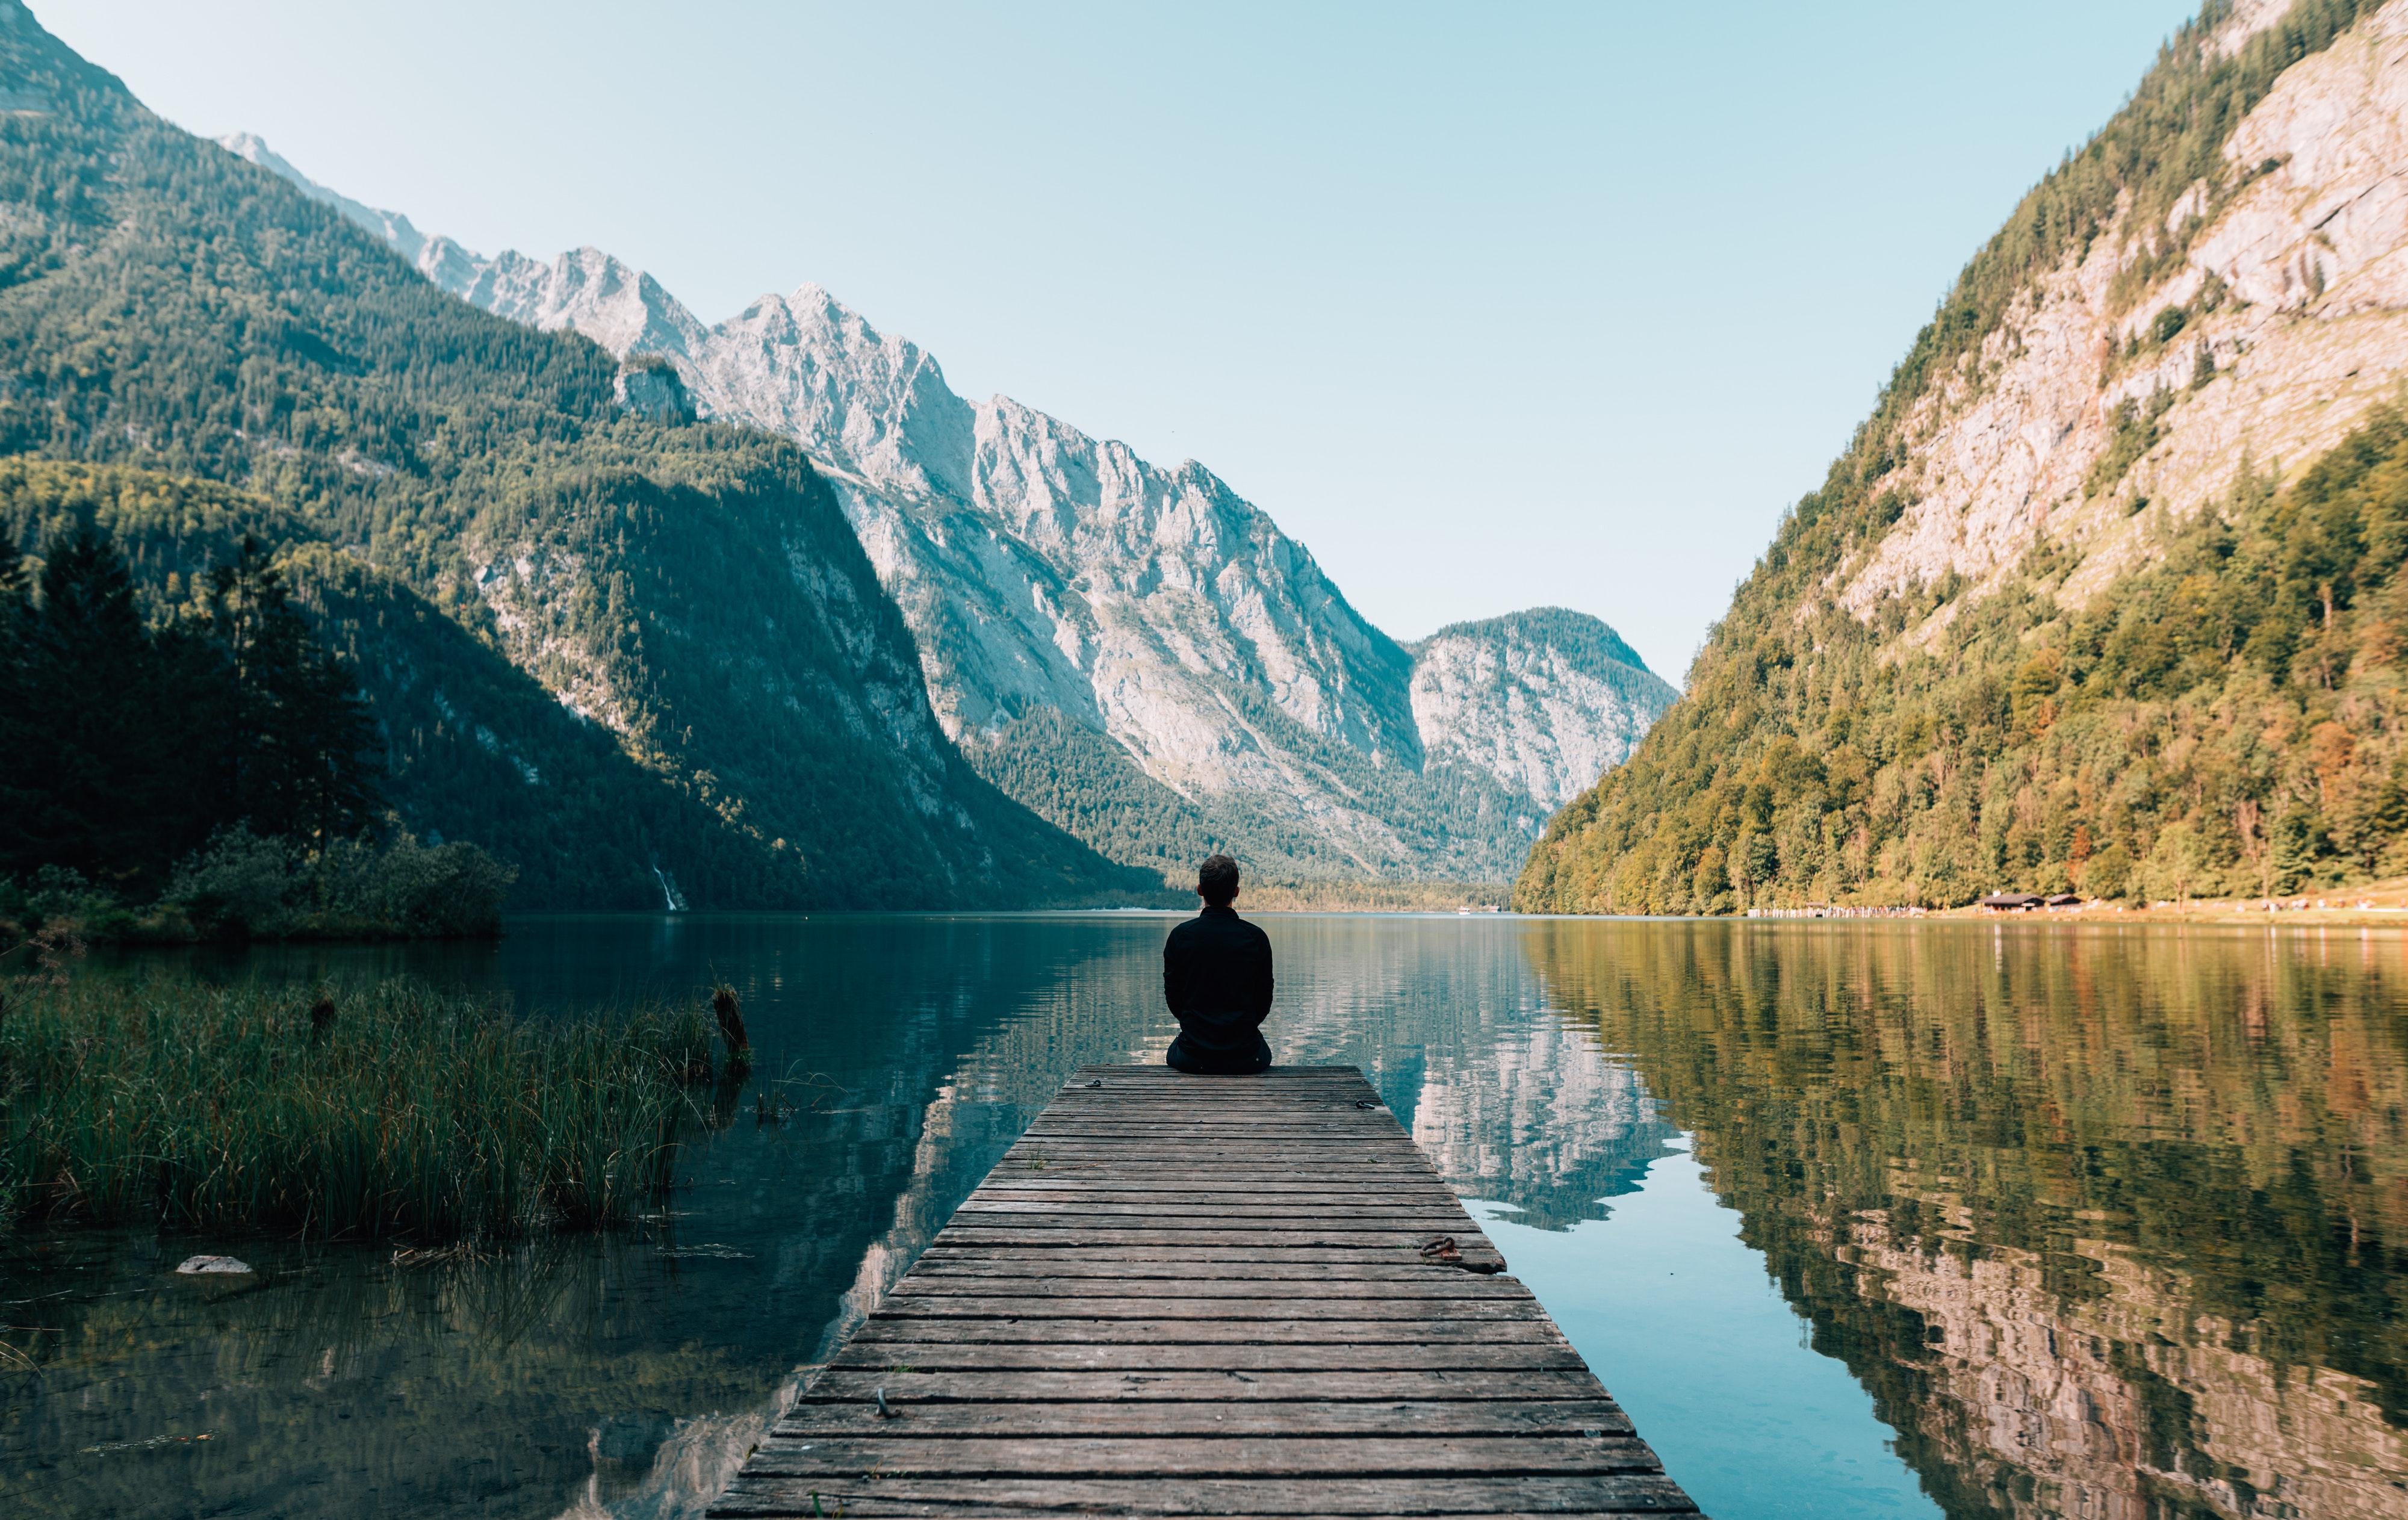
reflection, nature, natural landscape, fjord, mountainous landforms, water, mountain, sky, wilderness, sound, lake, river, glacial landform, landscape, mountain range, tourism, calm, national park, glacial lake, valley, mount scenery, bank, watercourse, travel, coastal and oceanic landforms, vacation, world, hill, moraine